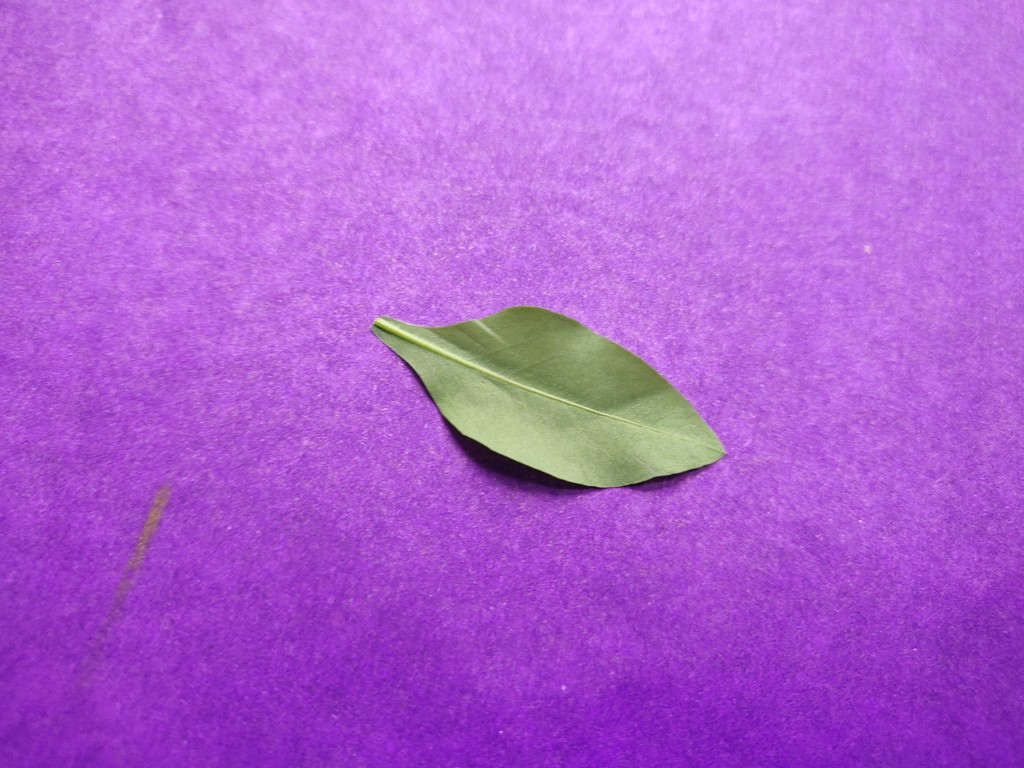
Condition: Healthy
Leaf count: single
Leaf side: back